Lambay Island

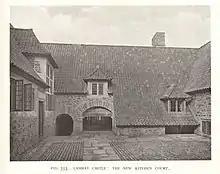
The new Kitchen Court, from Weaver(1913)

A small late 16th-century fort with battlemented gables, possibly incorporating a 15th-century blockhouse, was transformed by Sir Edwin Lutyens into a romantic castle for the Hon. Cecil Baring, afterwards 3rd Lord Revelstoke. Baring had been working in the US when he fell in love with the wife of one of his co-directors. She divorced her husband and married Baring. He bought the island for £5,250 in 1904 as a place to escape to with his young wife, Maude Louise Lorillard, the daughter of Pierre Lorillard, the tobacco millionaire, and the first American to win The Derby.